Murder Is Easy

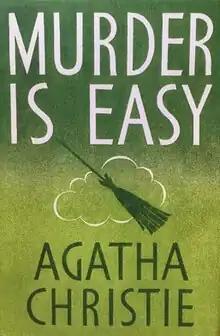
Dust-jacket illustration of the first UK edition

Murder Is Easy is a detective fiction novel by Agatha Christie first published in the UK by the Collins Crime Club in June 1939, and in the US by Dodd, Mead and Company in September the same year under the title Easy to Kill. Christie's Superintendent Battle has a cameo appearance at the end, but plays no part in either the solution of the mystery or the apprehension of the criminal. The UK edition retailed at seven shillings and sixpence (7/6), and the US edition at $2.